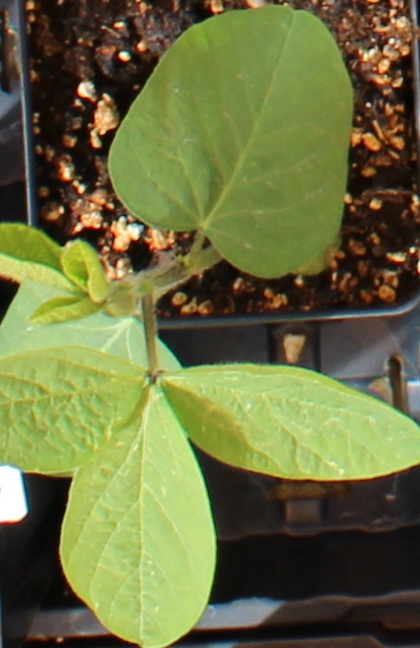
Label: Soybean